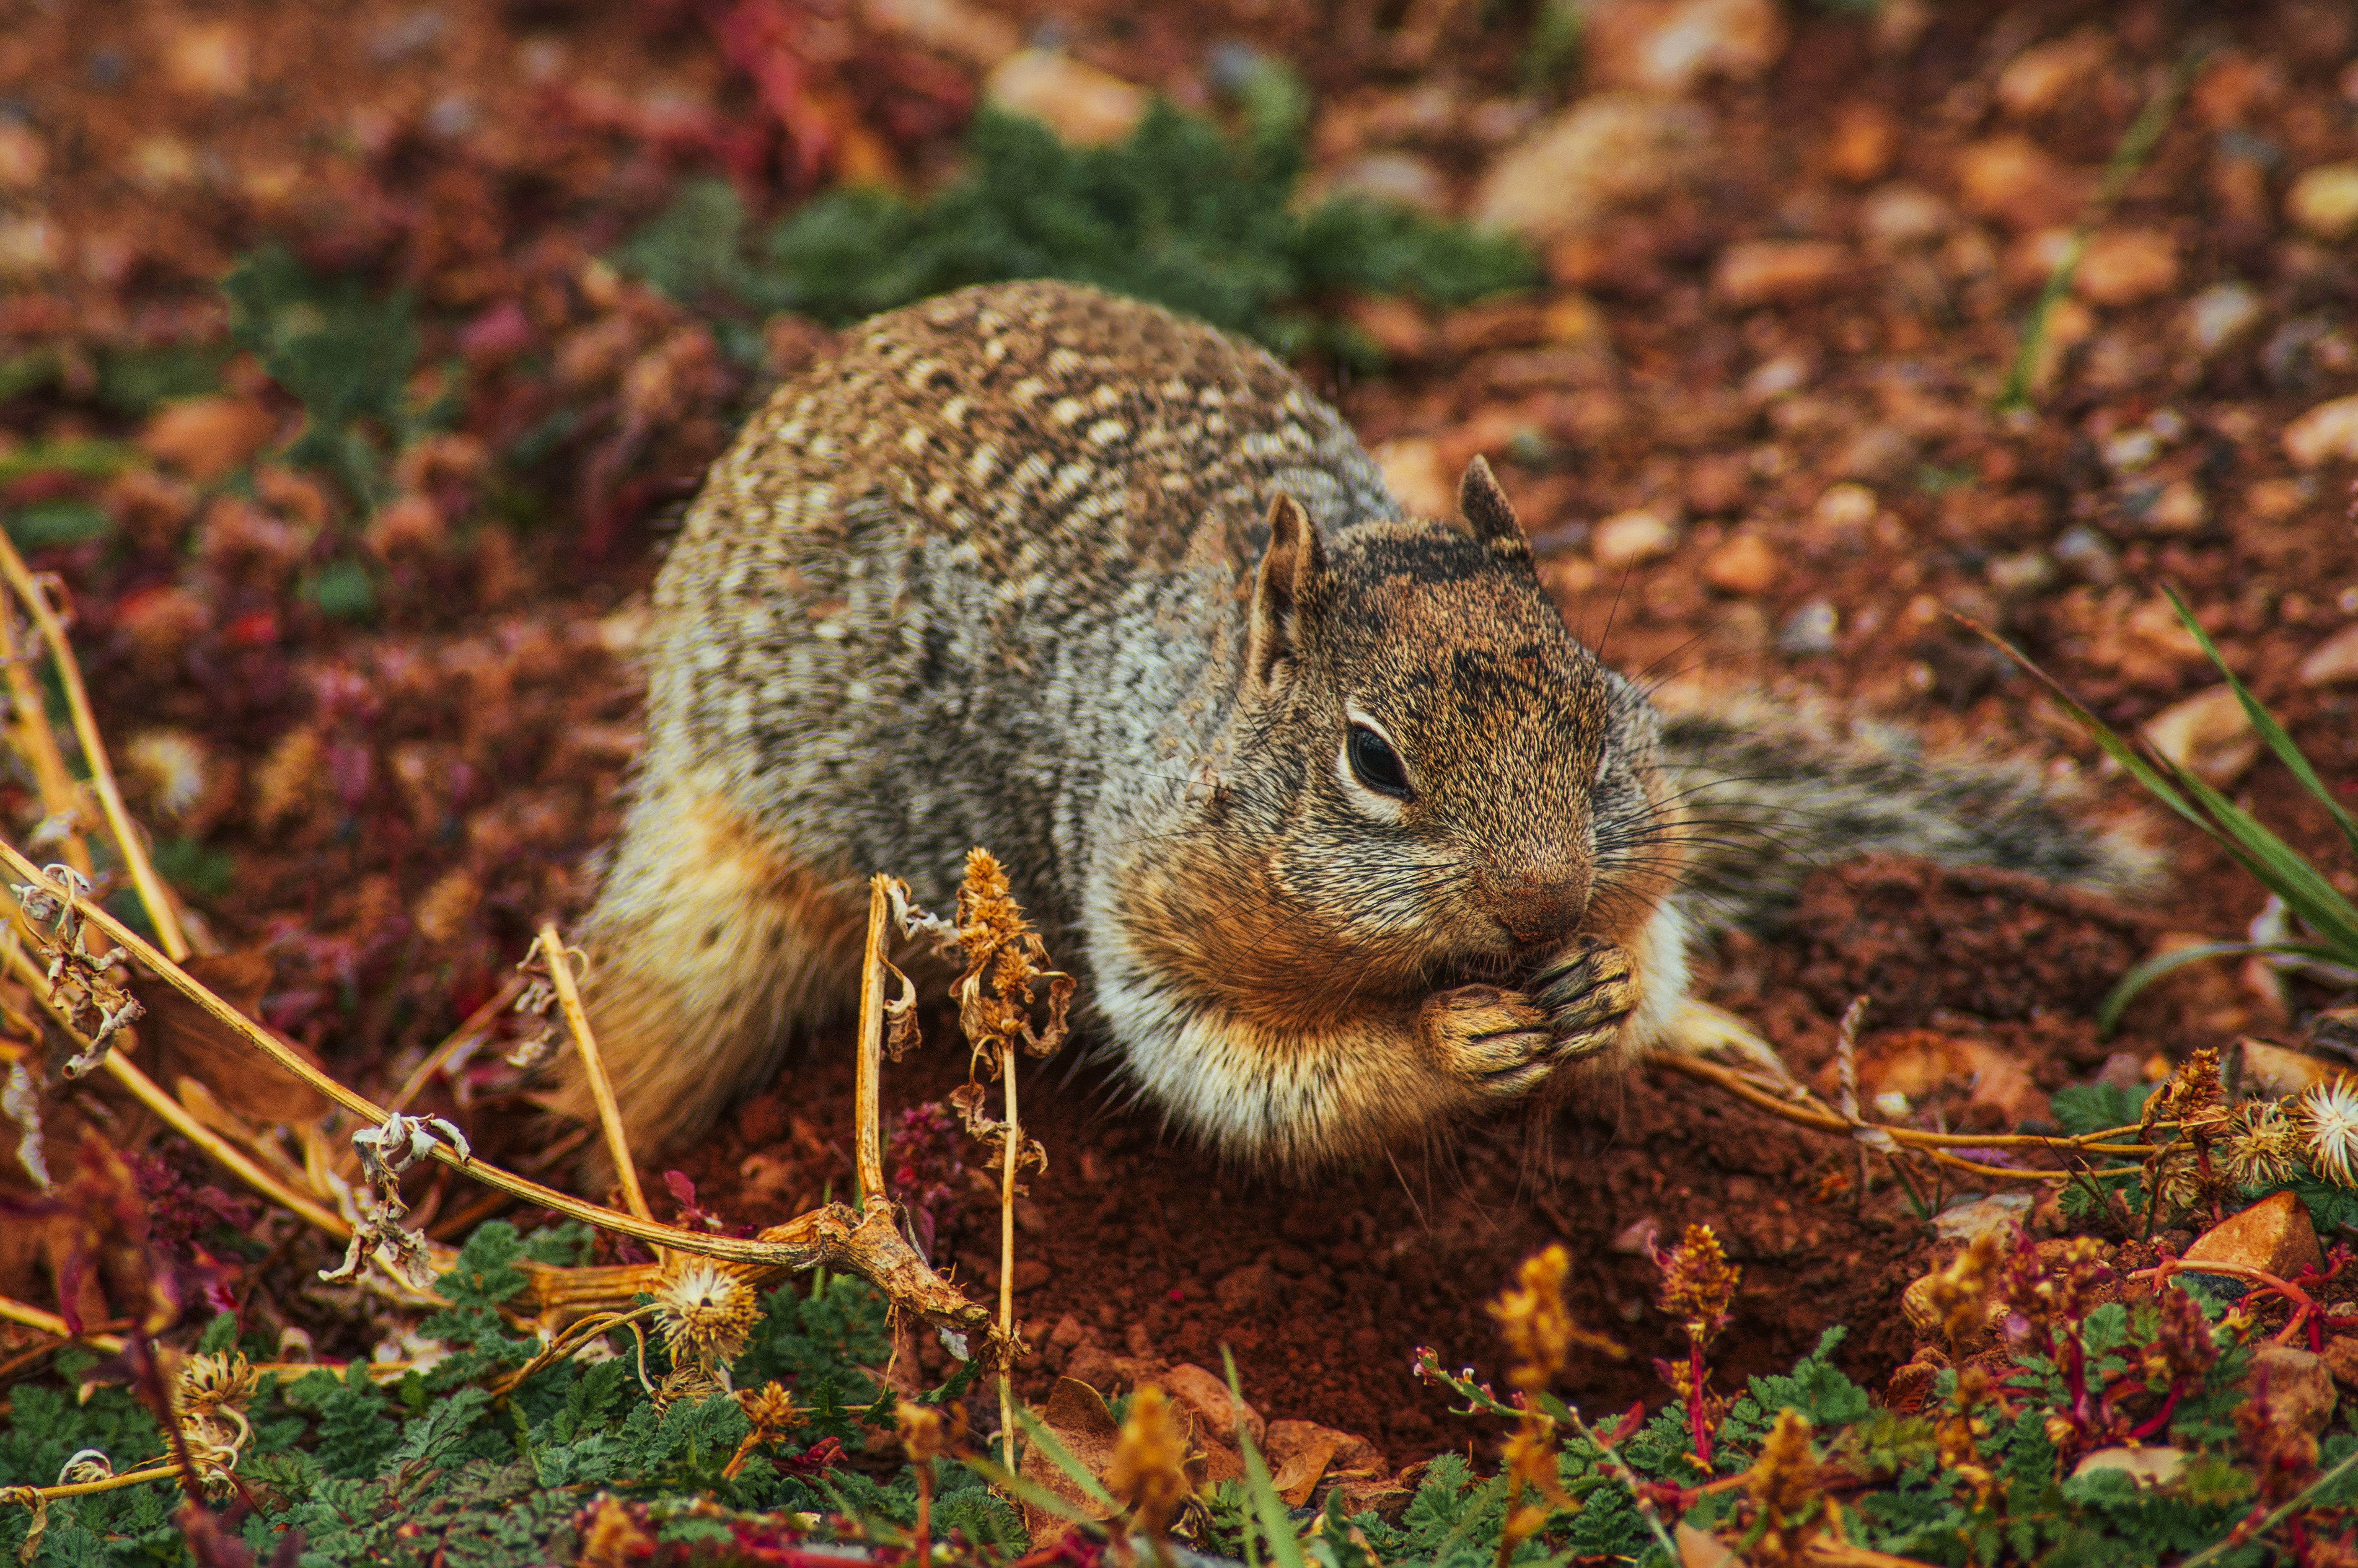
vertebrate, mammal, terrestrial animal, fox squirrel, ground squirrels, squirrel, grey squirrel, wildlife, rodent, snout, adaptation, whiskers, grass, Lower Keys Marsh Rabbit, plant, fawn